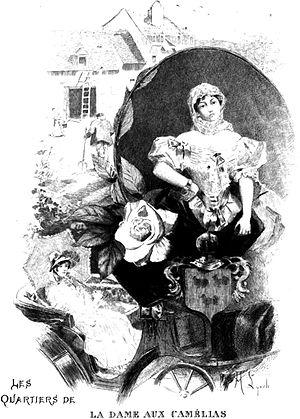
La Dame aux camélias est un roman d'Alexandre Dumas fils publié en 1848, inspiré par son amour pour la courtisane Marie Duplessis.
Alexandre Dumas dit Alexandre Dumas fils, né le 27 juillet 1824 à Paris et mort le 27 novembre 1895 à Marly-le-Roi, est un romancier et dramaturge français. Il fut comme son père un auteur à succès. Il est connu principalement pour son roman La Dame aux camélias, ainsi que pour deux pièces de théâtre, Le Fils naturel et Un père prodigue.
Albert Lynch, né le 26 septembre 1860 à Gleisweiler en royaume de Bavière et mort en 1950, est un peintre et illustrateur d'origine allemande et péruvienne, naturalisé français.